Megan Rice

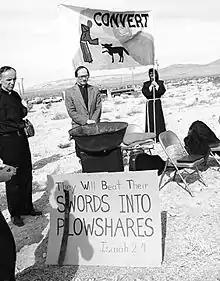
Members of Desert Lenten Experience hold a prayer vigil during the Easter period of 1982 at the entrance to the Nevada Test Site.

On July 28, 2012, Rice (age 82), and two fellow activists (Michael R. Walli (age 63) and Gregory I. Boertje-Obed (age 57)), entered the Y-12 National Security Complex in Oak Ridge, Tennessee, spray-painted antiwar slogans, and splashed blood on the outside of the heavily guarded Highly Enriched Uranium Materials Facility. The three were members of "Transform Now Plowshares", a part of the Plowshares Movement, which references the Book of Isaiah and Book of Micah's calls to "hammer their swords into plowshares", i.e., convert weapons into peaceful tools. Justifying their infiltration of the Oak Ridge facility, the trio cited both Biblical verses calling for world peace and the Treaty on the Non-Proliferation of Nuclear Weapons as justifications."The New York Times" reported that nuclear weapons experts called this action "the biggest security breach in the history of the nation's atomic complex."